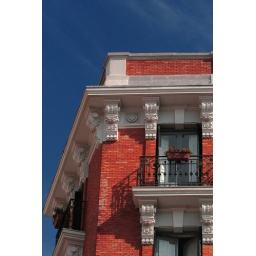
Lively coloured building against intense blue sky, Madrid, Spain